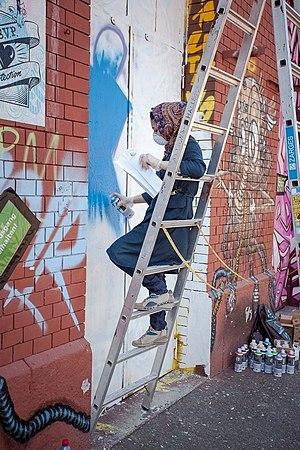
Ommolbahni Hassani dite Shamsia née en 1988 est une graffeuse afghane et professeure agrégée de sculpture à l'Université de Kaboul. Elle popularise le street art dans les rues de Kaboul. Elle expose son art digital et son street art en Inde, Iran, Allemagne, Italie, Suisse et dans les missions diplomatiques de Kaboul. En 2014, elle est nommée parmi les 100 membres des global thinkers.